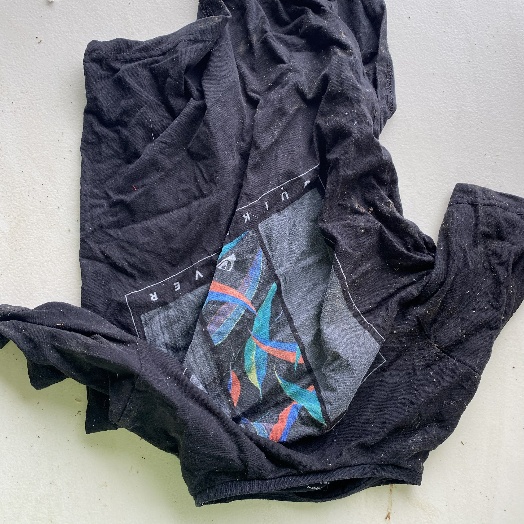
Label: Textile Trash